Sporting lodge

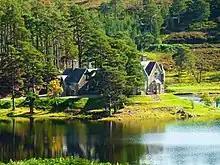
Glen Affric Lodge

In Epping Forest in 1543, Henry commissioned a building, known as the Great Standing, from which to view the chase at Chingford. The building was renovated in 1589 for Queen Elizabeth I and can still be seen today in Chingford. The building is now known as Queen Elizabeth's Hunting Lodge, and is open to the public. Lodge Park on the Sherborne estate is England's only surviving 17th-century deer course and grandstand, having been built by the Dutton family in the 1630s.